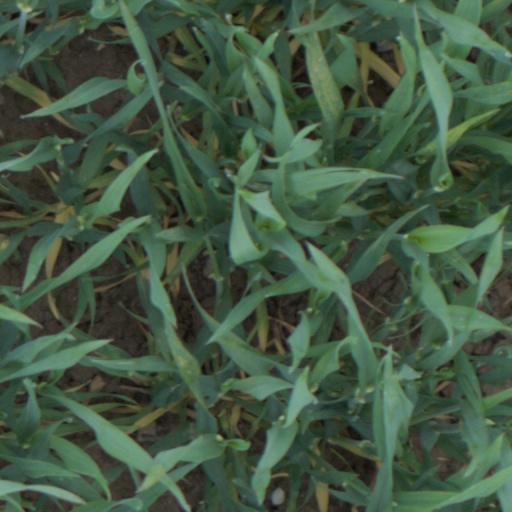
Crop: wheat